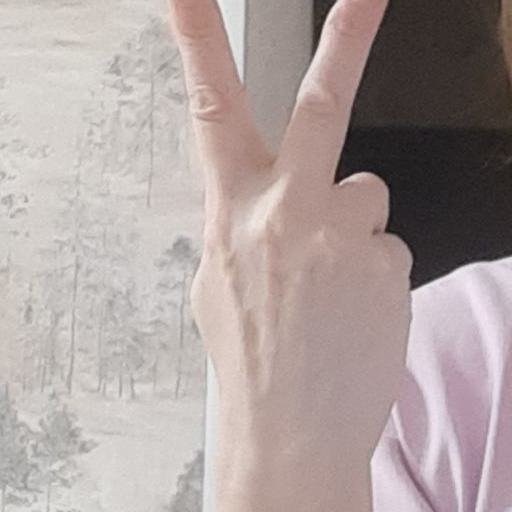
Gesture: peace_inverted